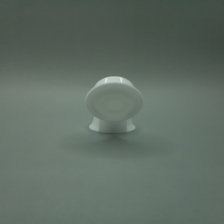
Color: white/transparent
Cap type: flip-top cap